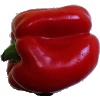
Label: Pepper Red 1